Igbo people

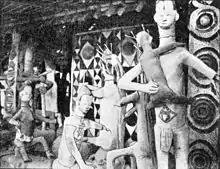

King Jaja of Opobo (full name: Jubo Jubogha; 1821–1891) was the first king (amanyanabo) of Opobo. He was also the founder of Opobo city-state in present-day Rivers State of Nigeria. King Jaja of Opobo is listed as an African legend, because of the hardships he overcame, and persistency to rise, even despite all the odds against him. He became a merchant, and a general, becoming one of the richest and most influential Pre-colonial Africans in history. At an indeterminate date, Jaja was kidnapped and sold into slavery, most likely by a rival Igbo warring state, or by the Aro's. He was then brought to Ijawland thereafter. As was customary amongst the Ijaw, Jaja earned his way out of slavery after serving his master for a number of years. At the death of his master, he took charge of the trade and went on to head the Anna Pepple House merchant faction of Bonny. Under him, Anna Pepple absorbed other trade houses until a war with the Manilla Pepple House led by Oko Jumbo compelled Jaja to break away to form the Opobo city-state (26 miles east of Bonny) in 1869.